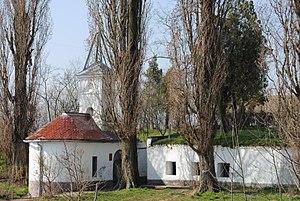
L'oratoire Vodica de Kikinda est une église orthodoxe serbe située à Kikinda, dans la province autonome de Voïvodine, dans la municipalité de Kikinda et dans le district du Banat septentrional en Serbie. Elle est inscrite sur la liste des monuments culturels de grande importance de la République de Serbie.
Cet article recense les monuments culturels du district du Banat septentrional en Serbie, dans la province autonome de Voïvodine.
Les monuments culturels de grande importance sont les monuments de Serbie qui, par leur valeur, bénéficient d'un haut degré de protection.